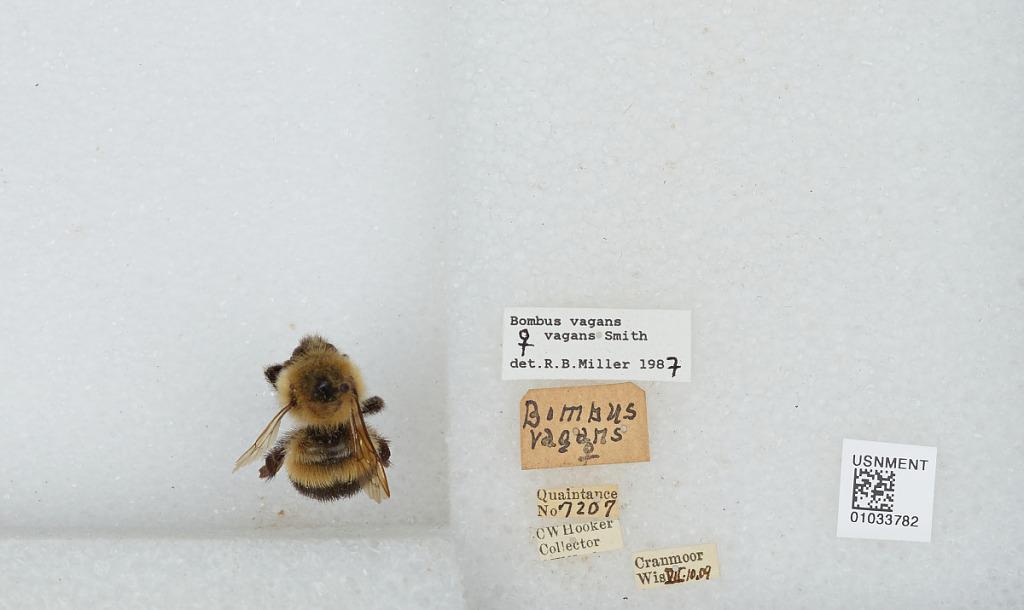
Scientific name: Bombus (Pyrobombus) vagans vagans Smith
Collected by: C. Hooker
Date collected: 1909-7-10
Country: United States
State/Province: Wisconsin
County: Wood
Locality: Cranmoor
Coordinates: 44.3544, -90.0169
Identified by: Miller, R. B.